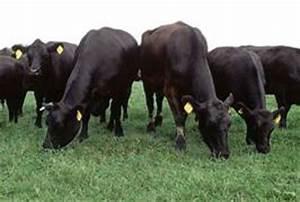
cow